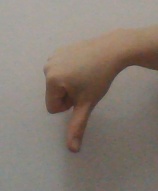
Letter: waw